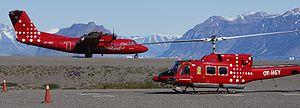
Air Greenland A/S est une compagnie aérienne nationale du Groenland, propriété du gouvernement local du Groenland avec une participation de 37,5 % du groupe SAS et une participation de 25 % du gouvernement danois. Basée à Nuuk, l'entreprise comptait 668 employés en décembre 2009.